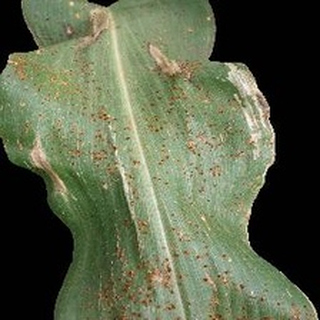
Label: corn_common_rust